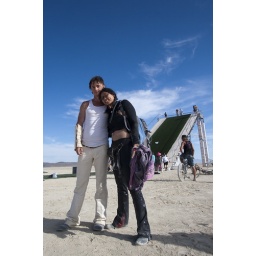
hello. i just got home from 10 days in black rock city.  more photos to come.